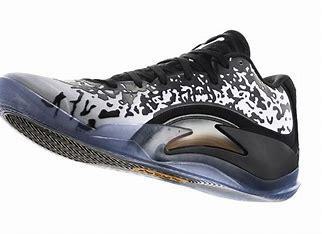
Brand: Jordan
Model: Zion 3